Caffè crema

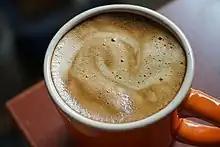
Crema foam can take on multiple colors and appearances.

"Caffè crema", and the English calque "cream coffee", was the original term for modern espresso, produced by hot water under pressure, coined in 1948 by Gaggia to describe the light brown foam (crema) on espresso. The term has fallen out of use in favor of "espresso".